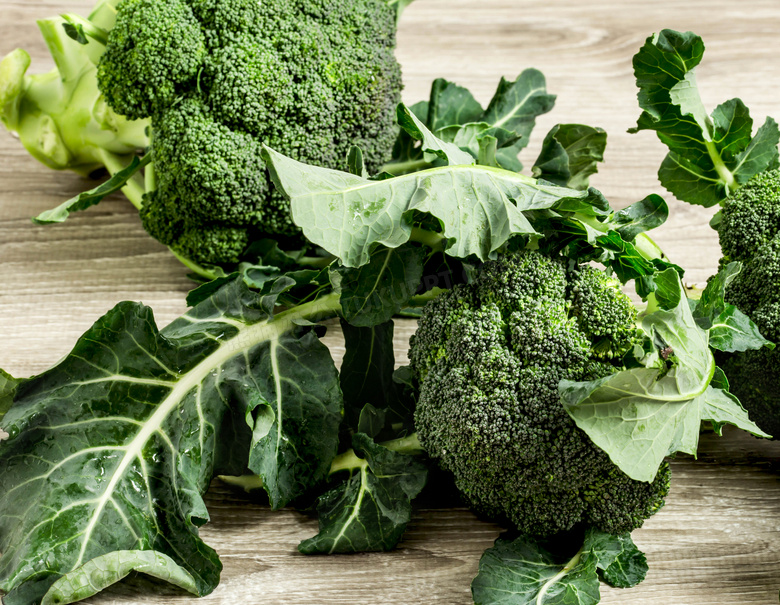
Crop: unknown
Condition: broccoli